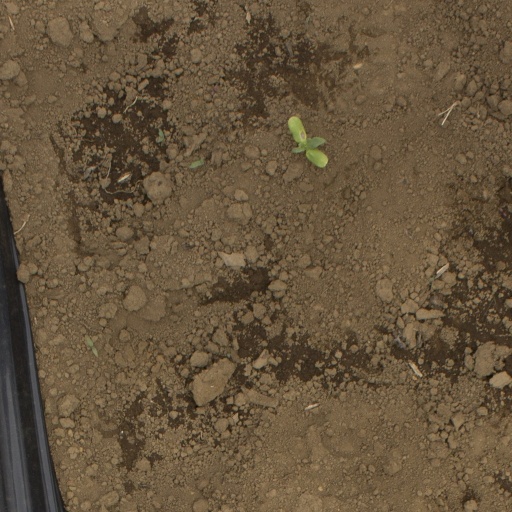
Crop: Jerusalem artichoke